Abbott Cup

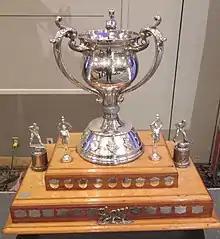

The Abbott Memorial Cup, commonly referred to as the Abbott Cup, was awarded annually from 1919 through 1999 to the Junior "A" ice hockey Champion for Western Canada.